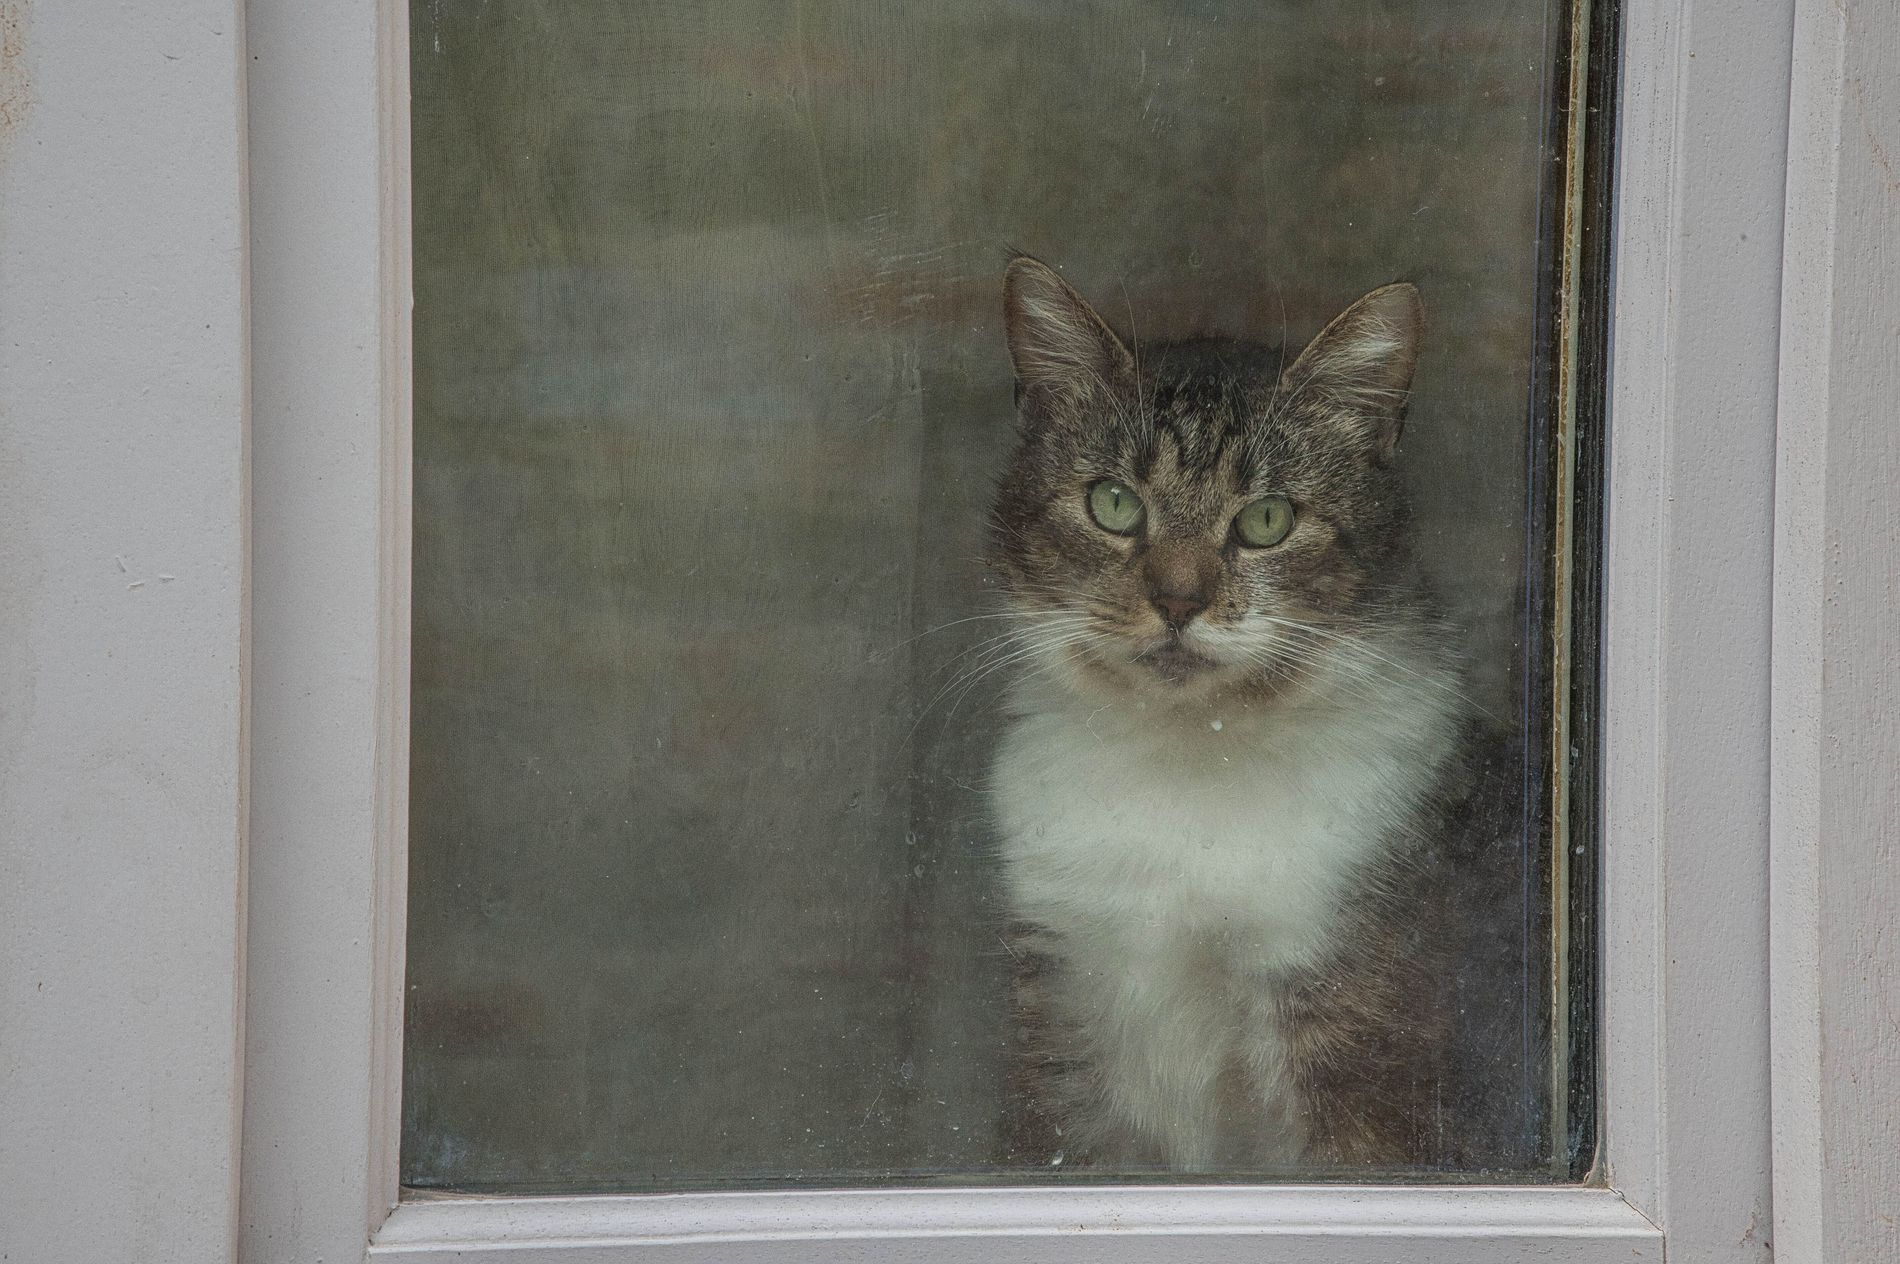
Staring cat .
The image shows a shot taken to a cat looking through the window with sharp eyes. The shot is taken from outside showing the cat behind the window.
The image shows an eye level shot of a cat looking through the window on something that grabbed its attention with sharp eyes. The glass of the window is a little bit dirty making the cat's details less visible. The cat's color is in harmony with the background making the shot look more interesting. The cat's look evokes a sense of curiosity.
Labels: Animal, Cat, Mammal, Pet, Kitten, Art, Painting, Manx, Abyssinian, Blackboard, Wall, Window
Camera: NIKON CORPORATION NIKON Z 6_2
Lens: 24-120mm f/4
Aperture: F22
Exposure: 1/125 sec
ISO: 1600
Focal length: 120.0 mm